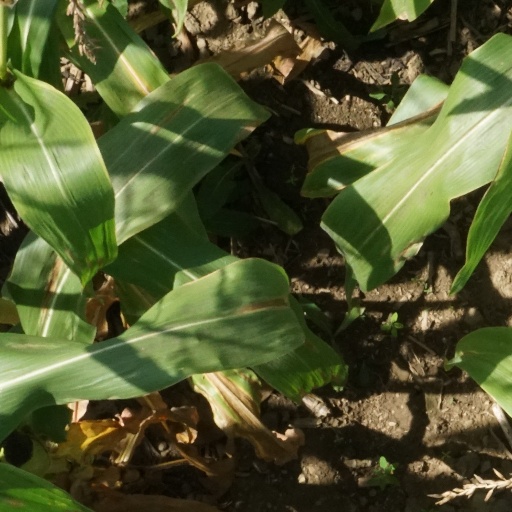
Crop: maize; corn